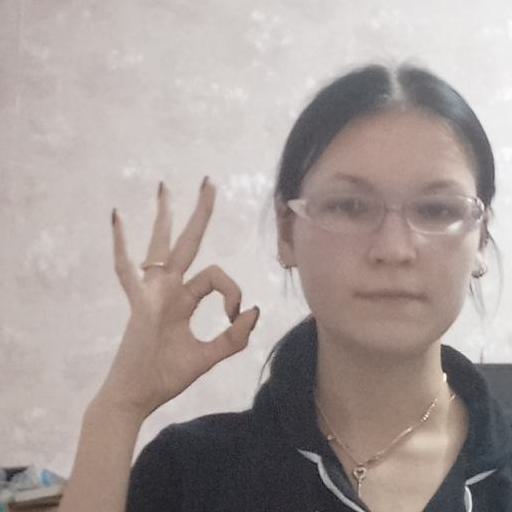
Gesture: ok